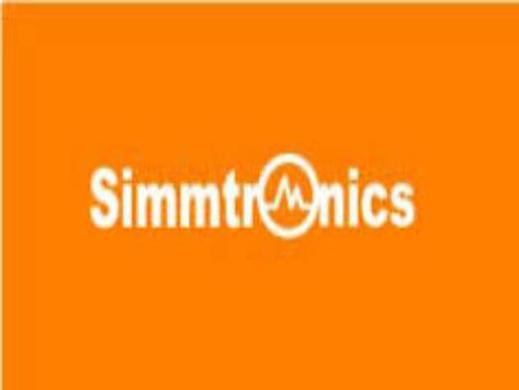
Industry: Electronic